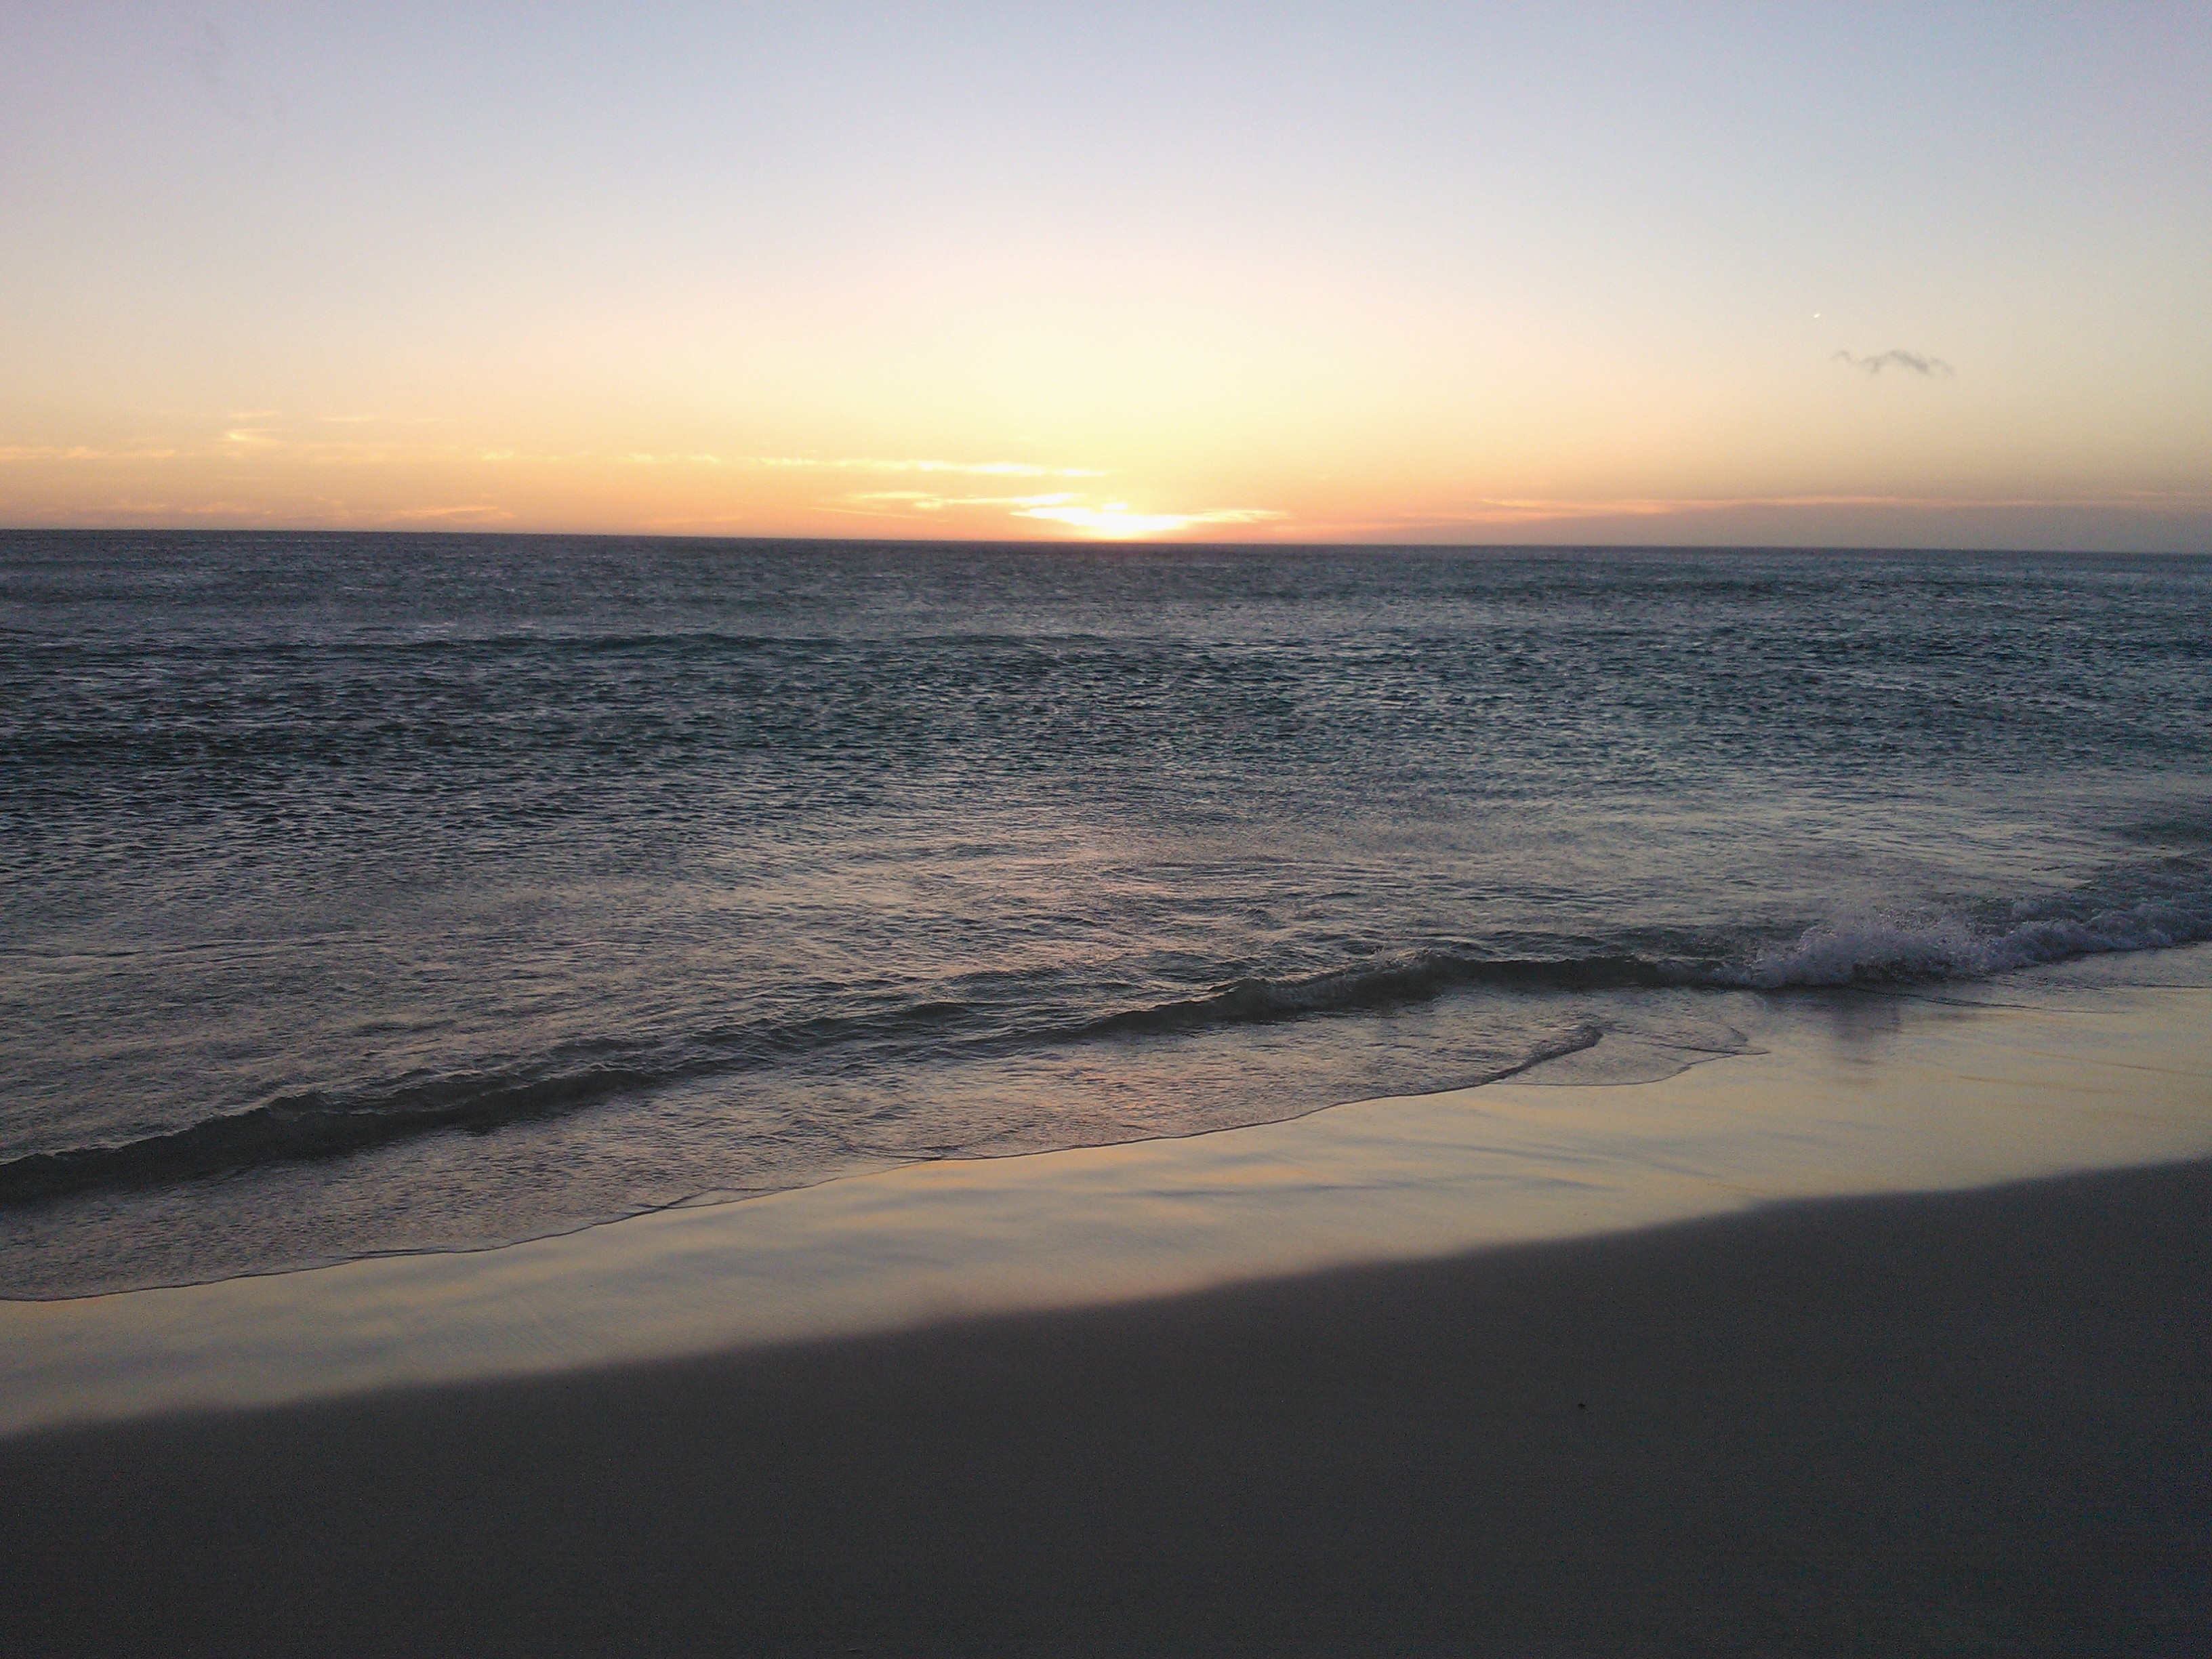
beach, sea, coast, sand, ocean, horizon, cloud, sun, sunrise, sunset, sunlight, morning, shore, wave, dawn, dusk, evening, body of water, mar, cape, wind wave